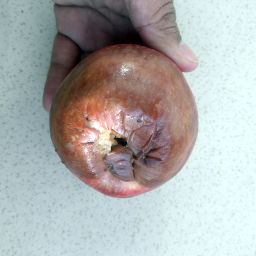
Fruit: Apple
Quality: Bad